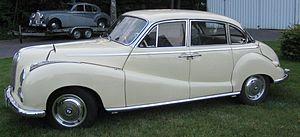
Le salon de l'automobile de Francfort est le plus grand salon automobile au monde jusqu'en 2019. Il est organisé par le Verband der Automobilindustrie, l'union de l'industrie automobile allemande, et planifié par l'Organisation internationale des constructeurs automobiles de 1951 à 2019, tous les deux ans à Francfort-sur-le-Main en Allemagne, en alternance avec le Mondial de l'automobile de Paris. L'édition 2019 est la dernière de ce salon à se dérouler à Francfort, le salon étant déplacé à Munich à partir de 2021.
La BMW 501 était une berline de luxe fabriquée par BMW de 1952 à 1958. Présentée au premier Salon de Francfort en 1951, la 501 a été la première automobile fabriquée et commercialisée par BMW après la Seconde Guerre mondiale.